Millbourne, Pennsylvania

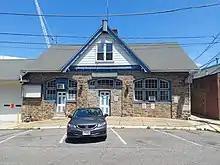
Millbourne Borough Hall serves as a central location for various government activities.

In the 1980s, Millbourne had a majority of Greek Americans and East Asians. Since the 2000s, Millbourne has been considered the first municipality in Pennsylvania with a Desi majority. Millbourne is often called a "Little India" due to this large Indian presence. Most residents stay for a few years before moving to other places, after they become financially stable.